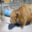
Label: cattle